Helsinki University of Technology

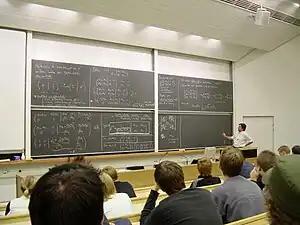
A lecture in mathematics for undergraduates inside the main building.

The university was organized in four faculties, each consisting of departments and separate laboratories, and separate units not operating under any faculty.